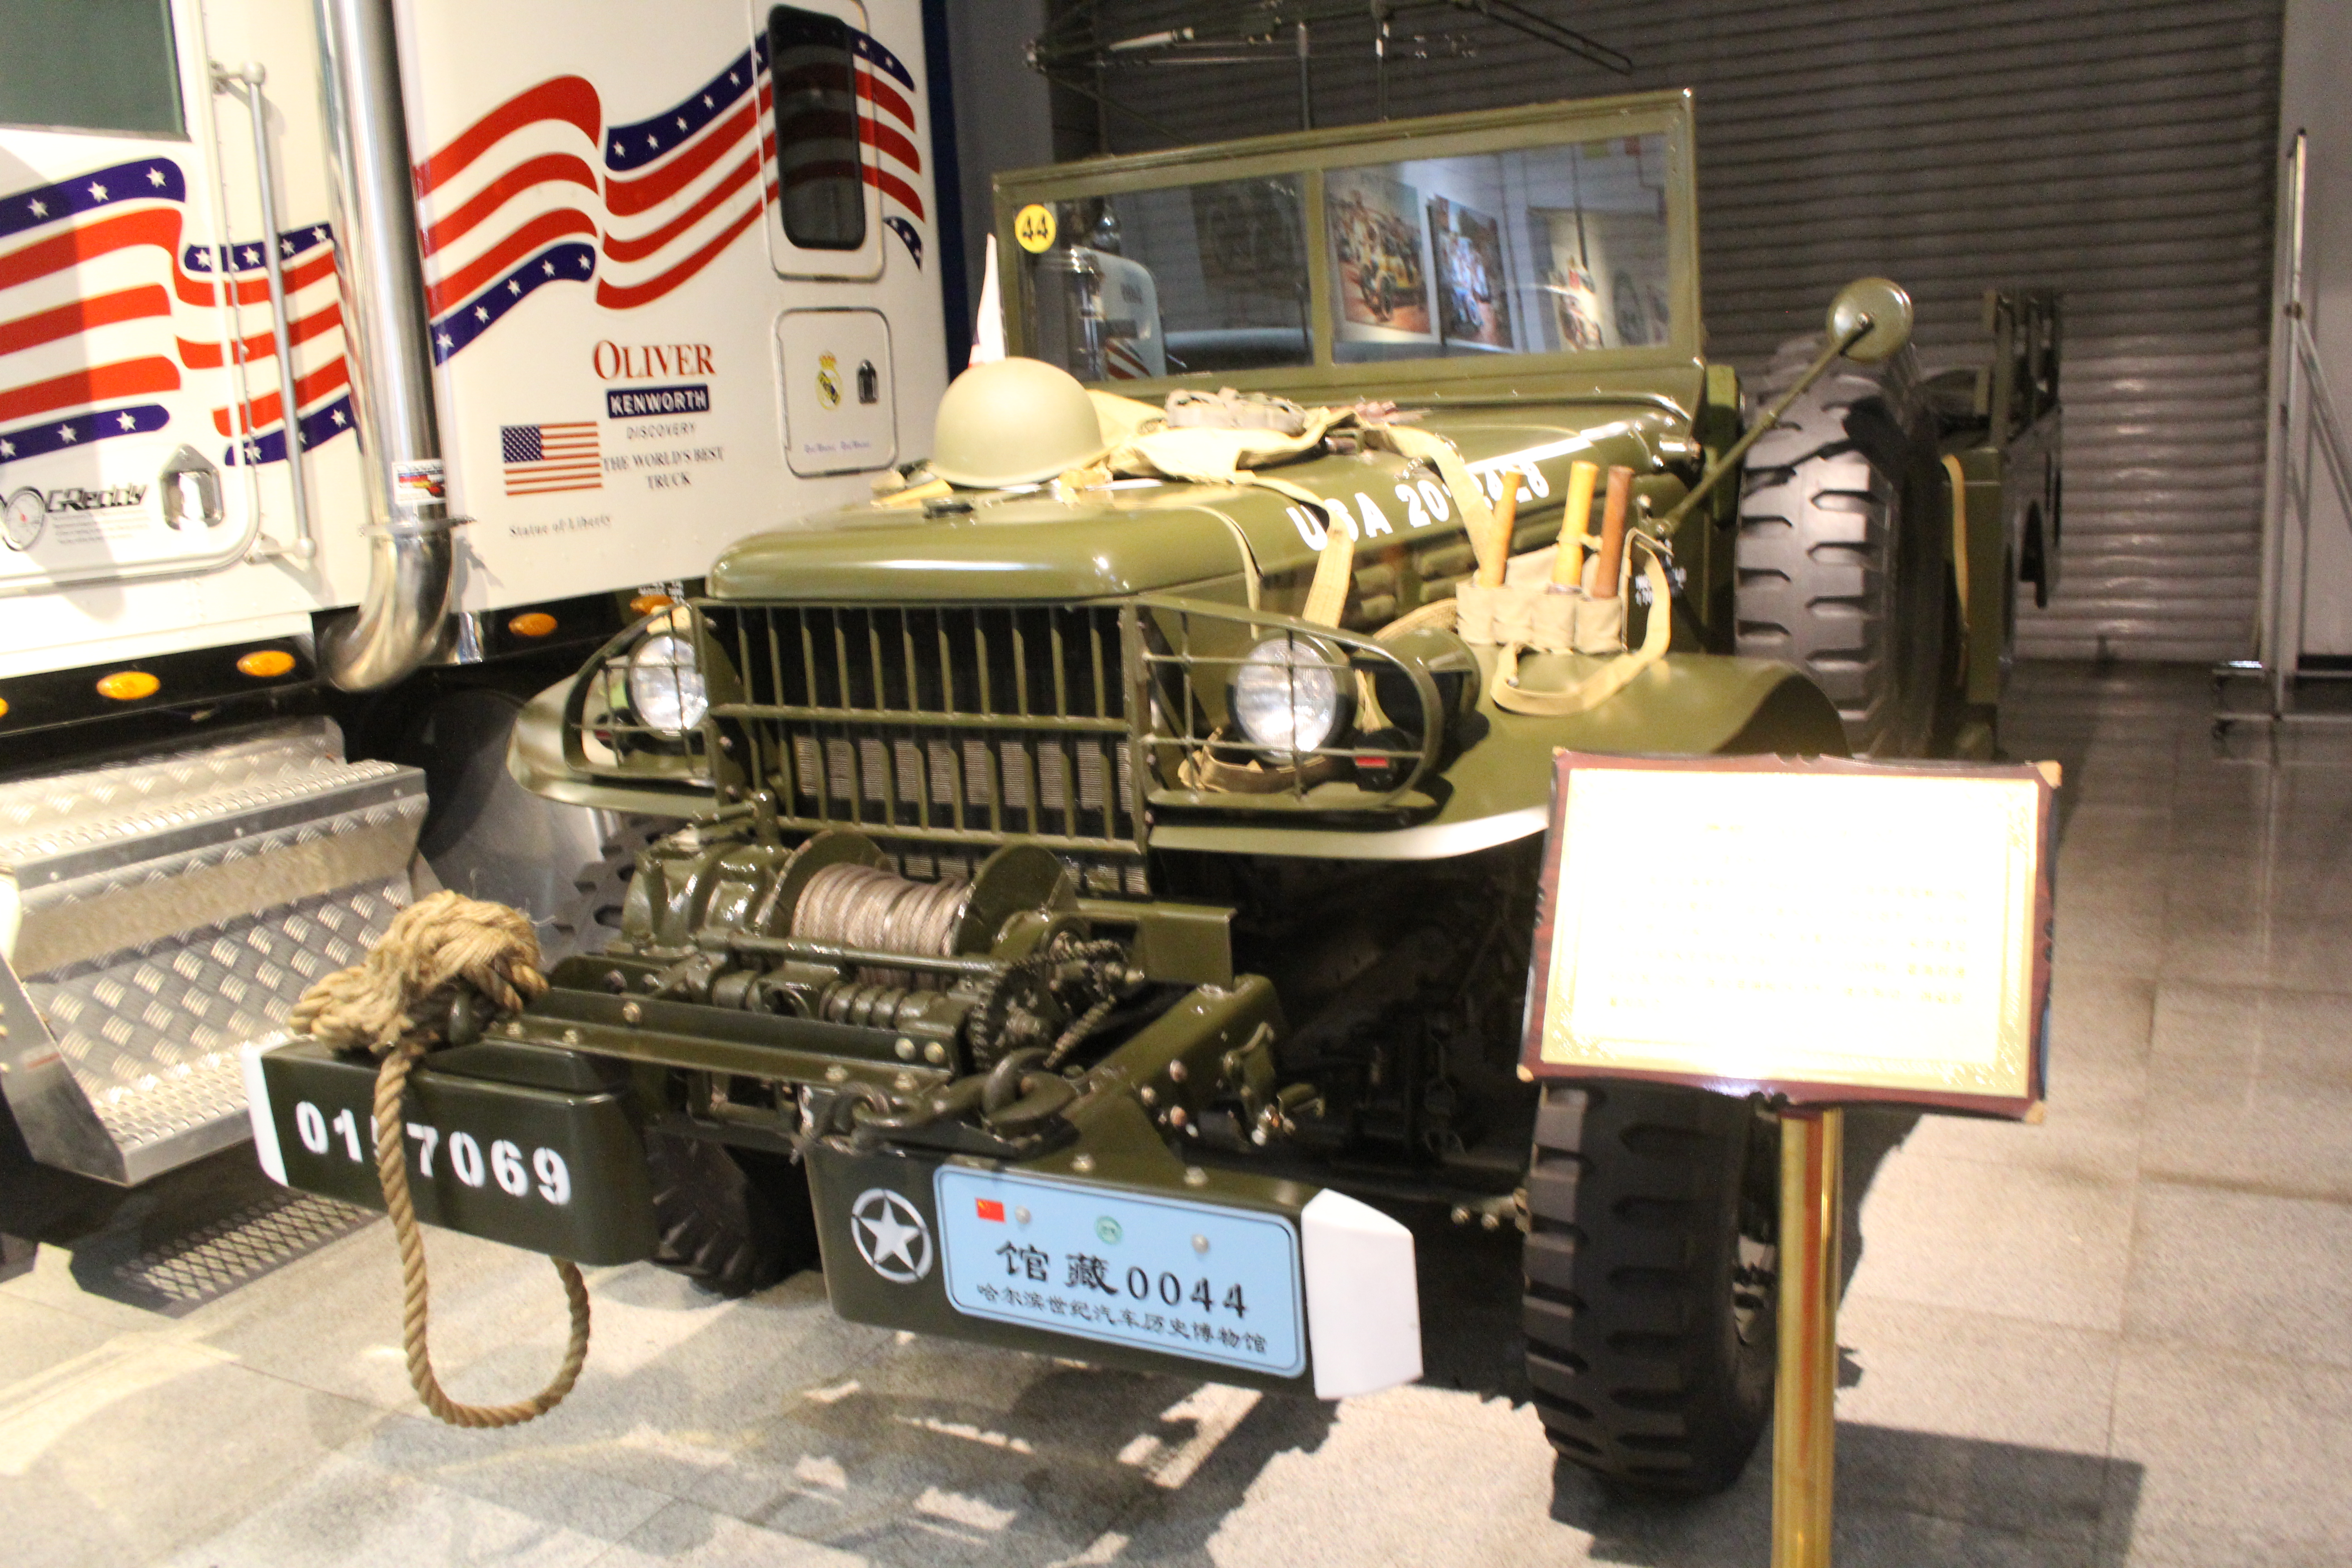
cars, vehicles, arts, motor vehicle, vehicle, mode of transport, car, military vehicle, bumper, truck, Gmc cckw, automotive exterior, museum, military, tourist attraction, army